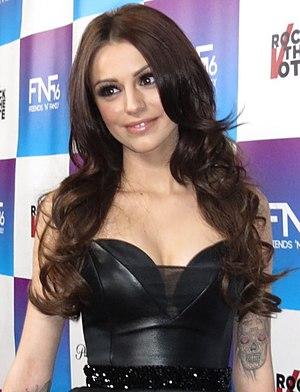
Cher Lloyd, née le 28 juillet 1993 à Malvern, est une chanteuse et une rappeuse britannique, révélée par l'émission The X Factor en 2010 au Royaume-Uni où elle finit en 4ᵉ position.